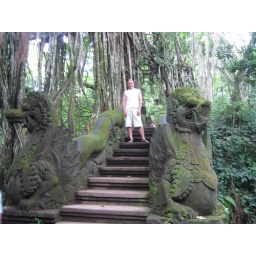
Rauno in monkey forest